Transport in Greater Kuala Lumpur

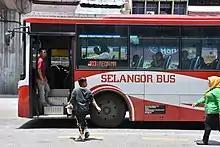
Selangor Omnibus at Chow Kit

Rapid Bus is the largest bus operator in the Klang Valley. Currently, there are more than 200 routes, which integrates with Klang Valley's Rail Systems. The bus routes operated by Rapid Bus were previously operated by Intrakota Komposit Sdn Bhd, a subsidiary of DRB-HICOM Bhd; and Cityliner Sdn Bhd, a subsidiary of Park May Bhd. Rapid KL bus services cover the entire Federal Territory of Kuala Lumpur and Federal Territory of Putrajaya while in Selangor it covers Petaling district (Petaling Jaya, Damansara, Shah Alam, Subang Jaya, Puchong, Seri Kembangan), Gombak district (Taman Melawati, Gombak, Selayang) and Hulu Langat district (Ampang Jaya, Pandan Indah, Kajang, Bandar Baru Bangi, Semenyih, Hulu Langat) but it has lesser bus coverage in Klang district (Taman Sri Muda, Kota Kemuning, Klang town), Sepang district (Cyberjaya, Taman Mas) and Kuala Selangor district (Puncak Alam area only).